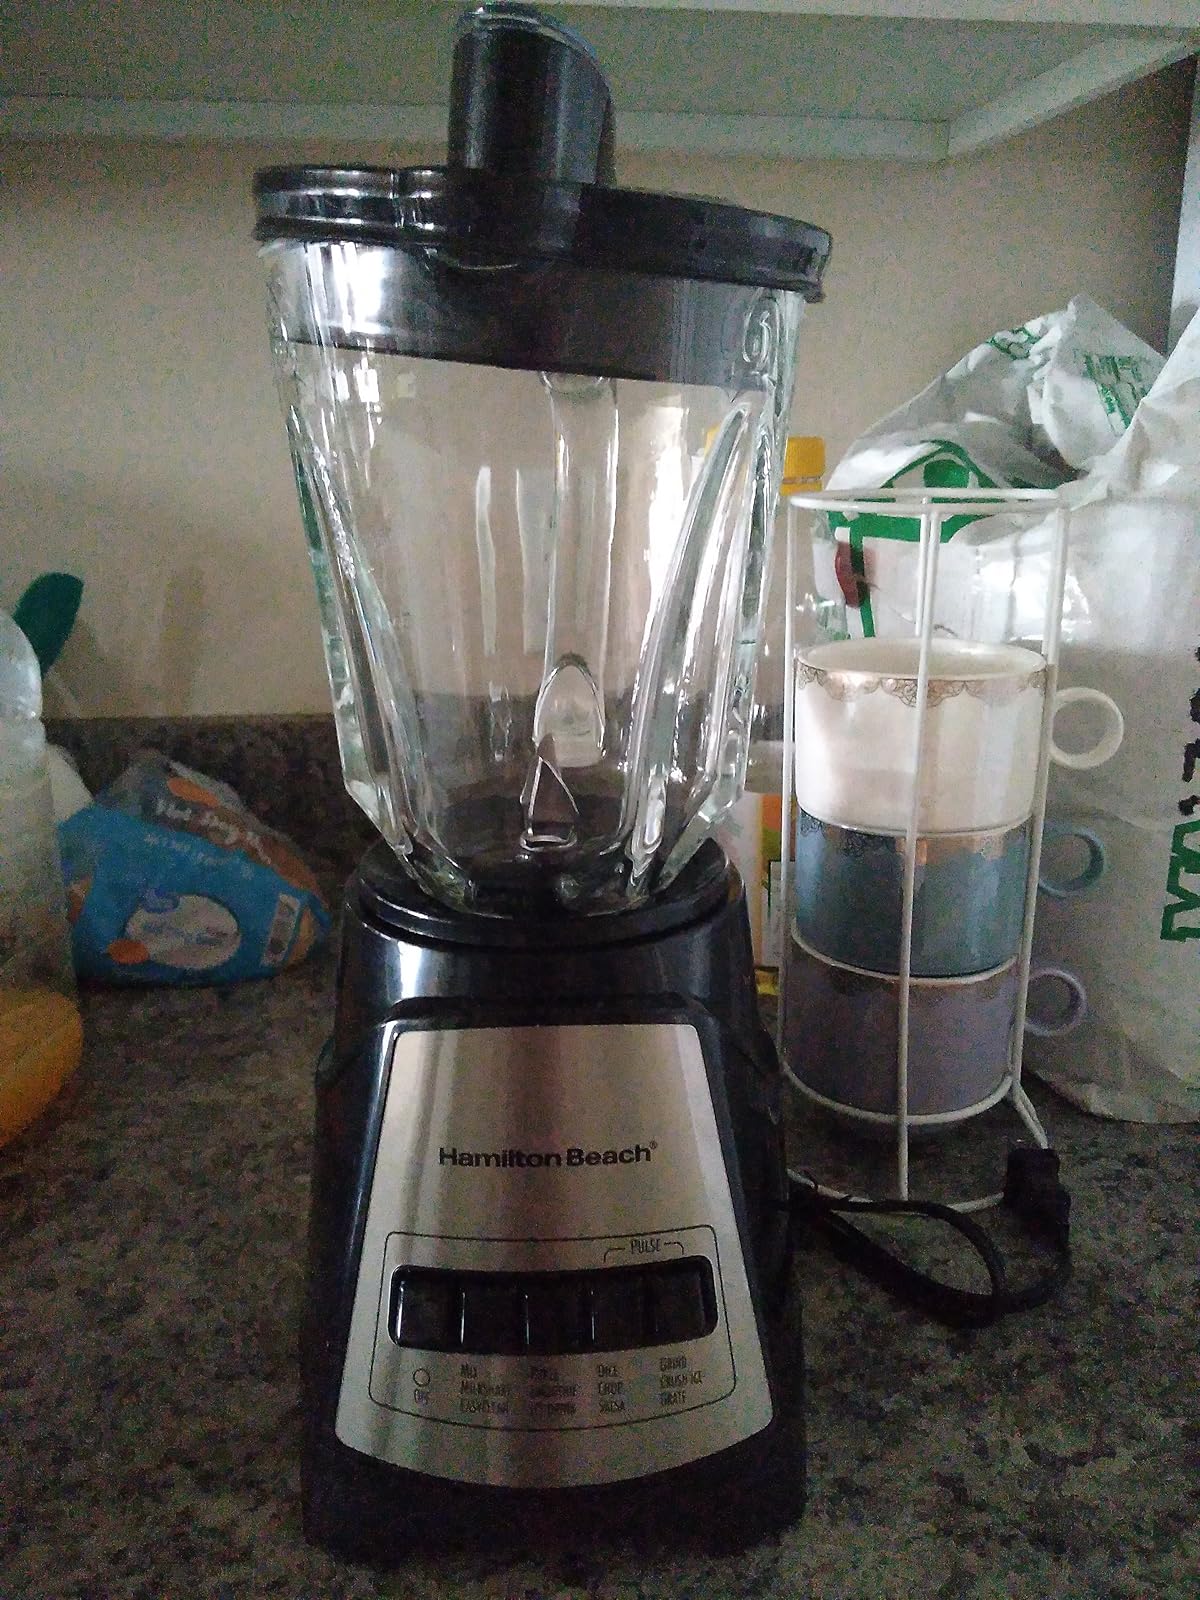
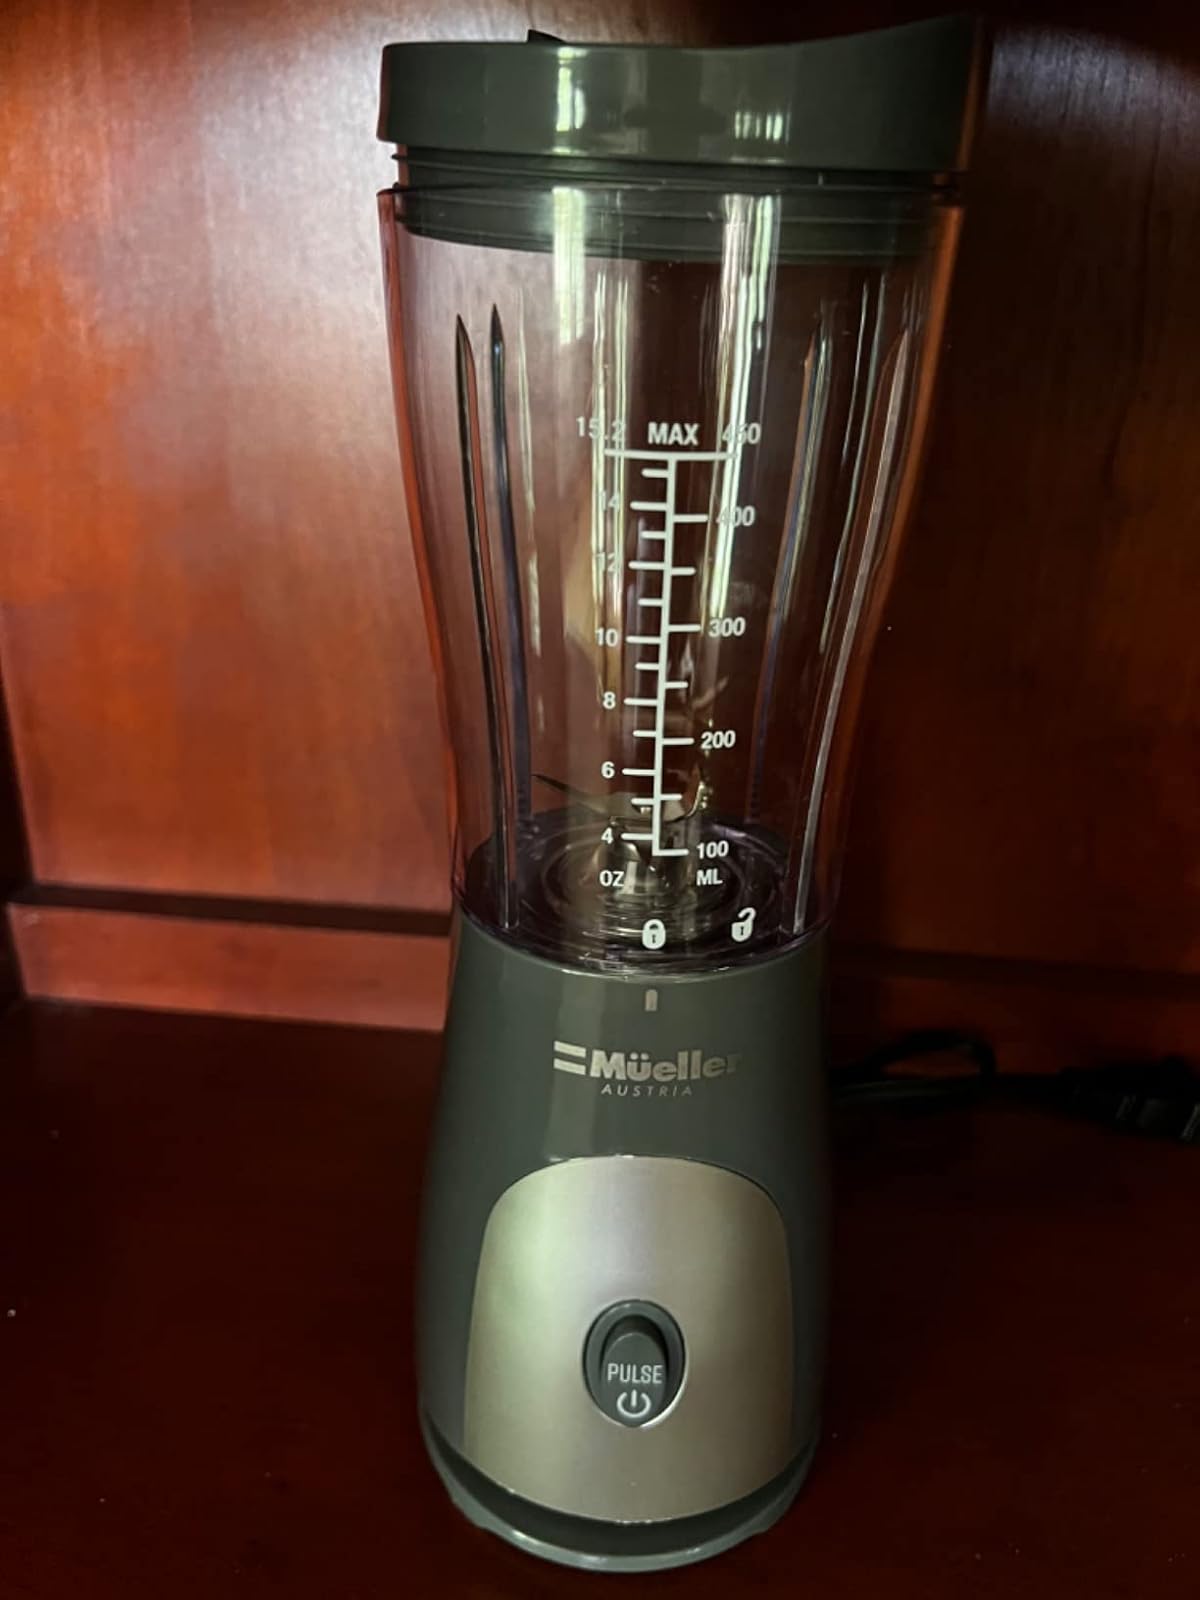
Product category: items_blender
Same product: no